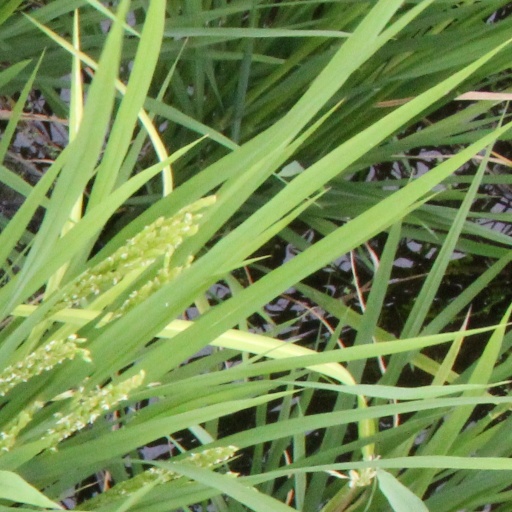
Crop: rice